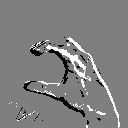
ASL letter: c